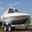
Label: ship